Hilda Kibet

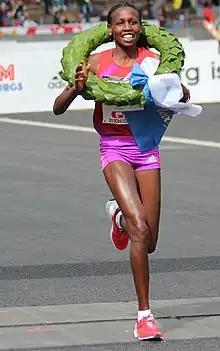
Hilda Kibet winning the 2012 Göteborgsvarvet in 1:09:27.

She won a series of road running competitions in 2007, including: the Egmond Half Marathon, New York City Half Marathon, City-Pier-City Loop, Parelloop and British 10km London Run. The following year she won the New York Mini 10K, succeeding her great-aunt Lornah Kiplagat, and made her Olympic debut at the 2008 Beijing Olympics, where she was fifteenth in the 10,000 metres. She won the women's title at the 2008 European Cross Country Championships at the end of the year.